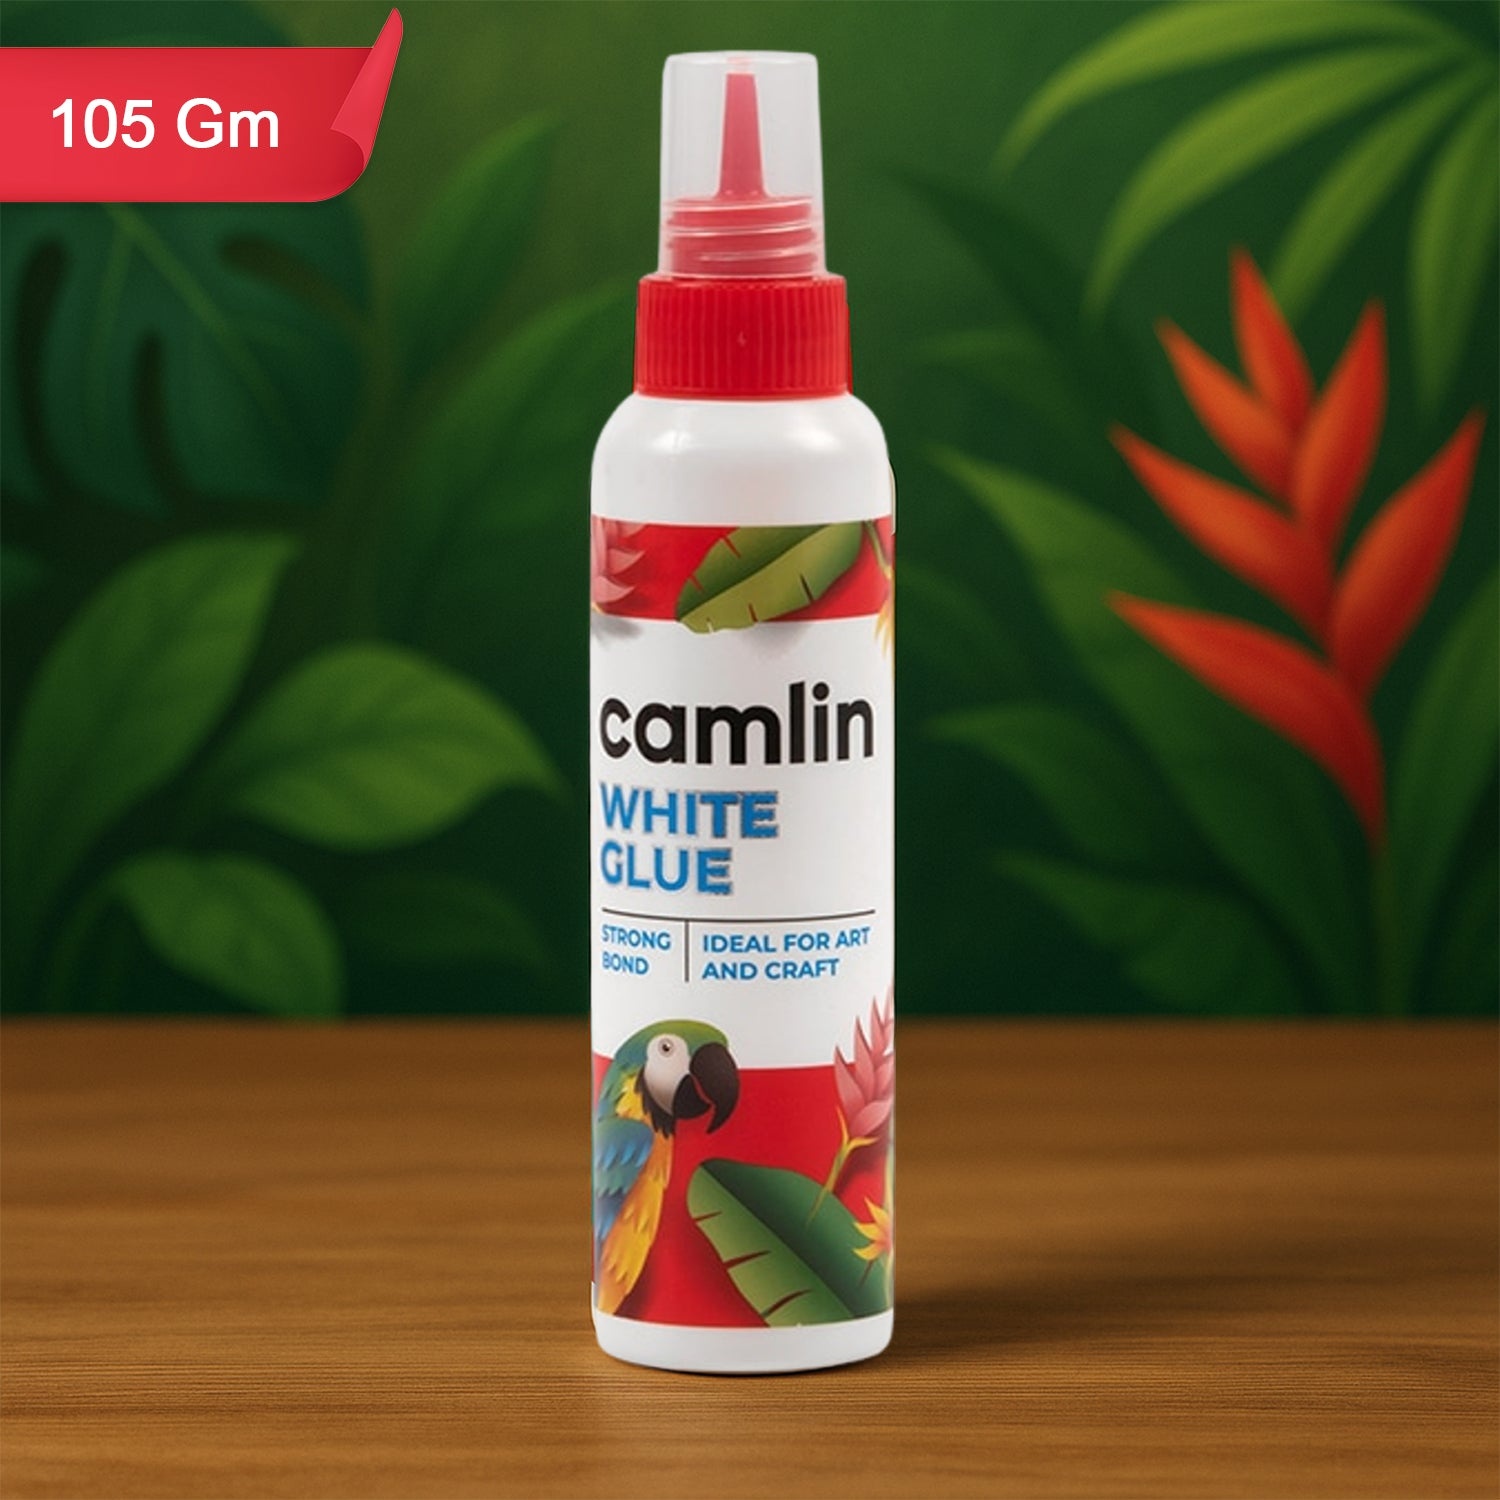
Camlin White Glue (105Gm) – Strong Bond Ideal for Art and Craft
Camlin White Glue (105Gm) – Strong Bond Ideal for Art and Craft Description :- Camlin White Glue is a versatile adhesive solution designed to provide a strong, lasting bond for a variety of surfaces. Perfect for arts and crafts projects, this glue is easy to apply and dries quickly, making it a reliable choice for school, office, and creative applications. The nozzle cap ensures mess-free application, giving you precise control while working on your projects. Key Features :- Strong Bond: Offers a reliable and durable adhesive performance. Quick Drying: Ideal for time-sensitive projects, drying fast for efficient use. Mess-Free Application: The easy-to-use nozzle prevents drips and ensures precision. Perfect for Crafts: Great for paper, cardboard, and various other craft materials. Non-Toxic: Safe for use in classrooms and by children. Multipurpose Use: Suitable for school, office, and home crafting.
Brand: Camlin
Category: Arts & Entertainment > Hobbies & Creative Arts > Arts & Crafts > Art & Crafting Materials > Crafting Adhesives & Magnets > Craft & Office Glue > White Glue